Georgy Stepanovich Khrustalev-Nosar

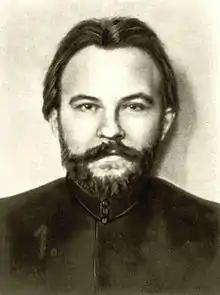

Georgy Stepanovich Nosar (aka Pyotr Alekseevich Khrustalev, pseudonym: Yuri Pereyaslavsky, 1877, Pereyaslav – 1919, ibid.) was a political and public figure, and assistant barrister from the Russian Empire. From October to November 1905, he was the first chairman of the St. Petersburg Council of Workers' Deputies. He was born in Pereyaslav, then in the Russian Empire. Nosar supported the February Revolution but opposed the October Revolution. He worked with the Ukrainian Hetmanate during the Civil War and after being captured by Red Army soldiers, was executed for counter-revolutionary activity.